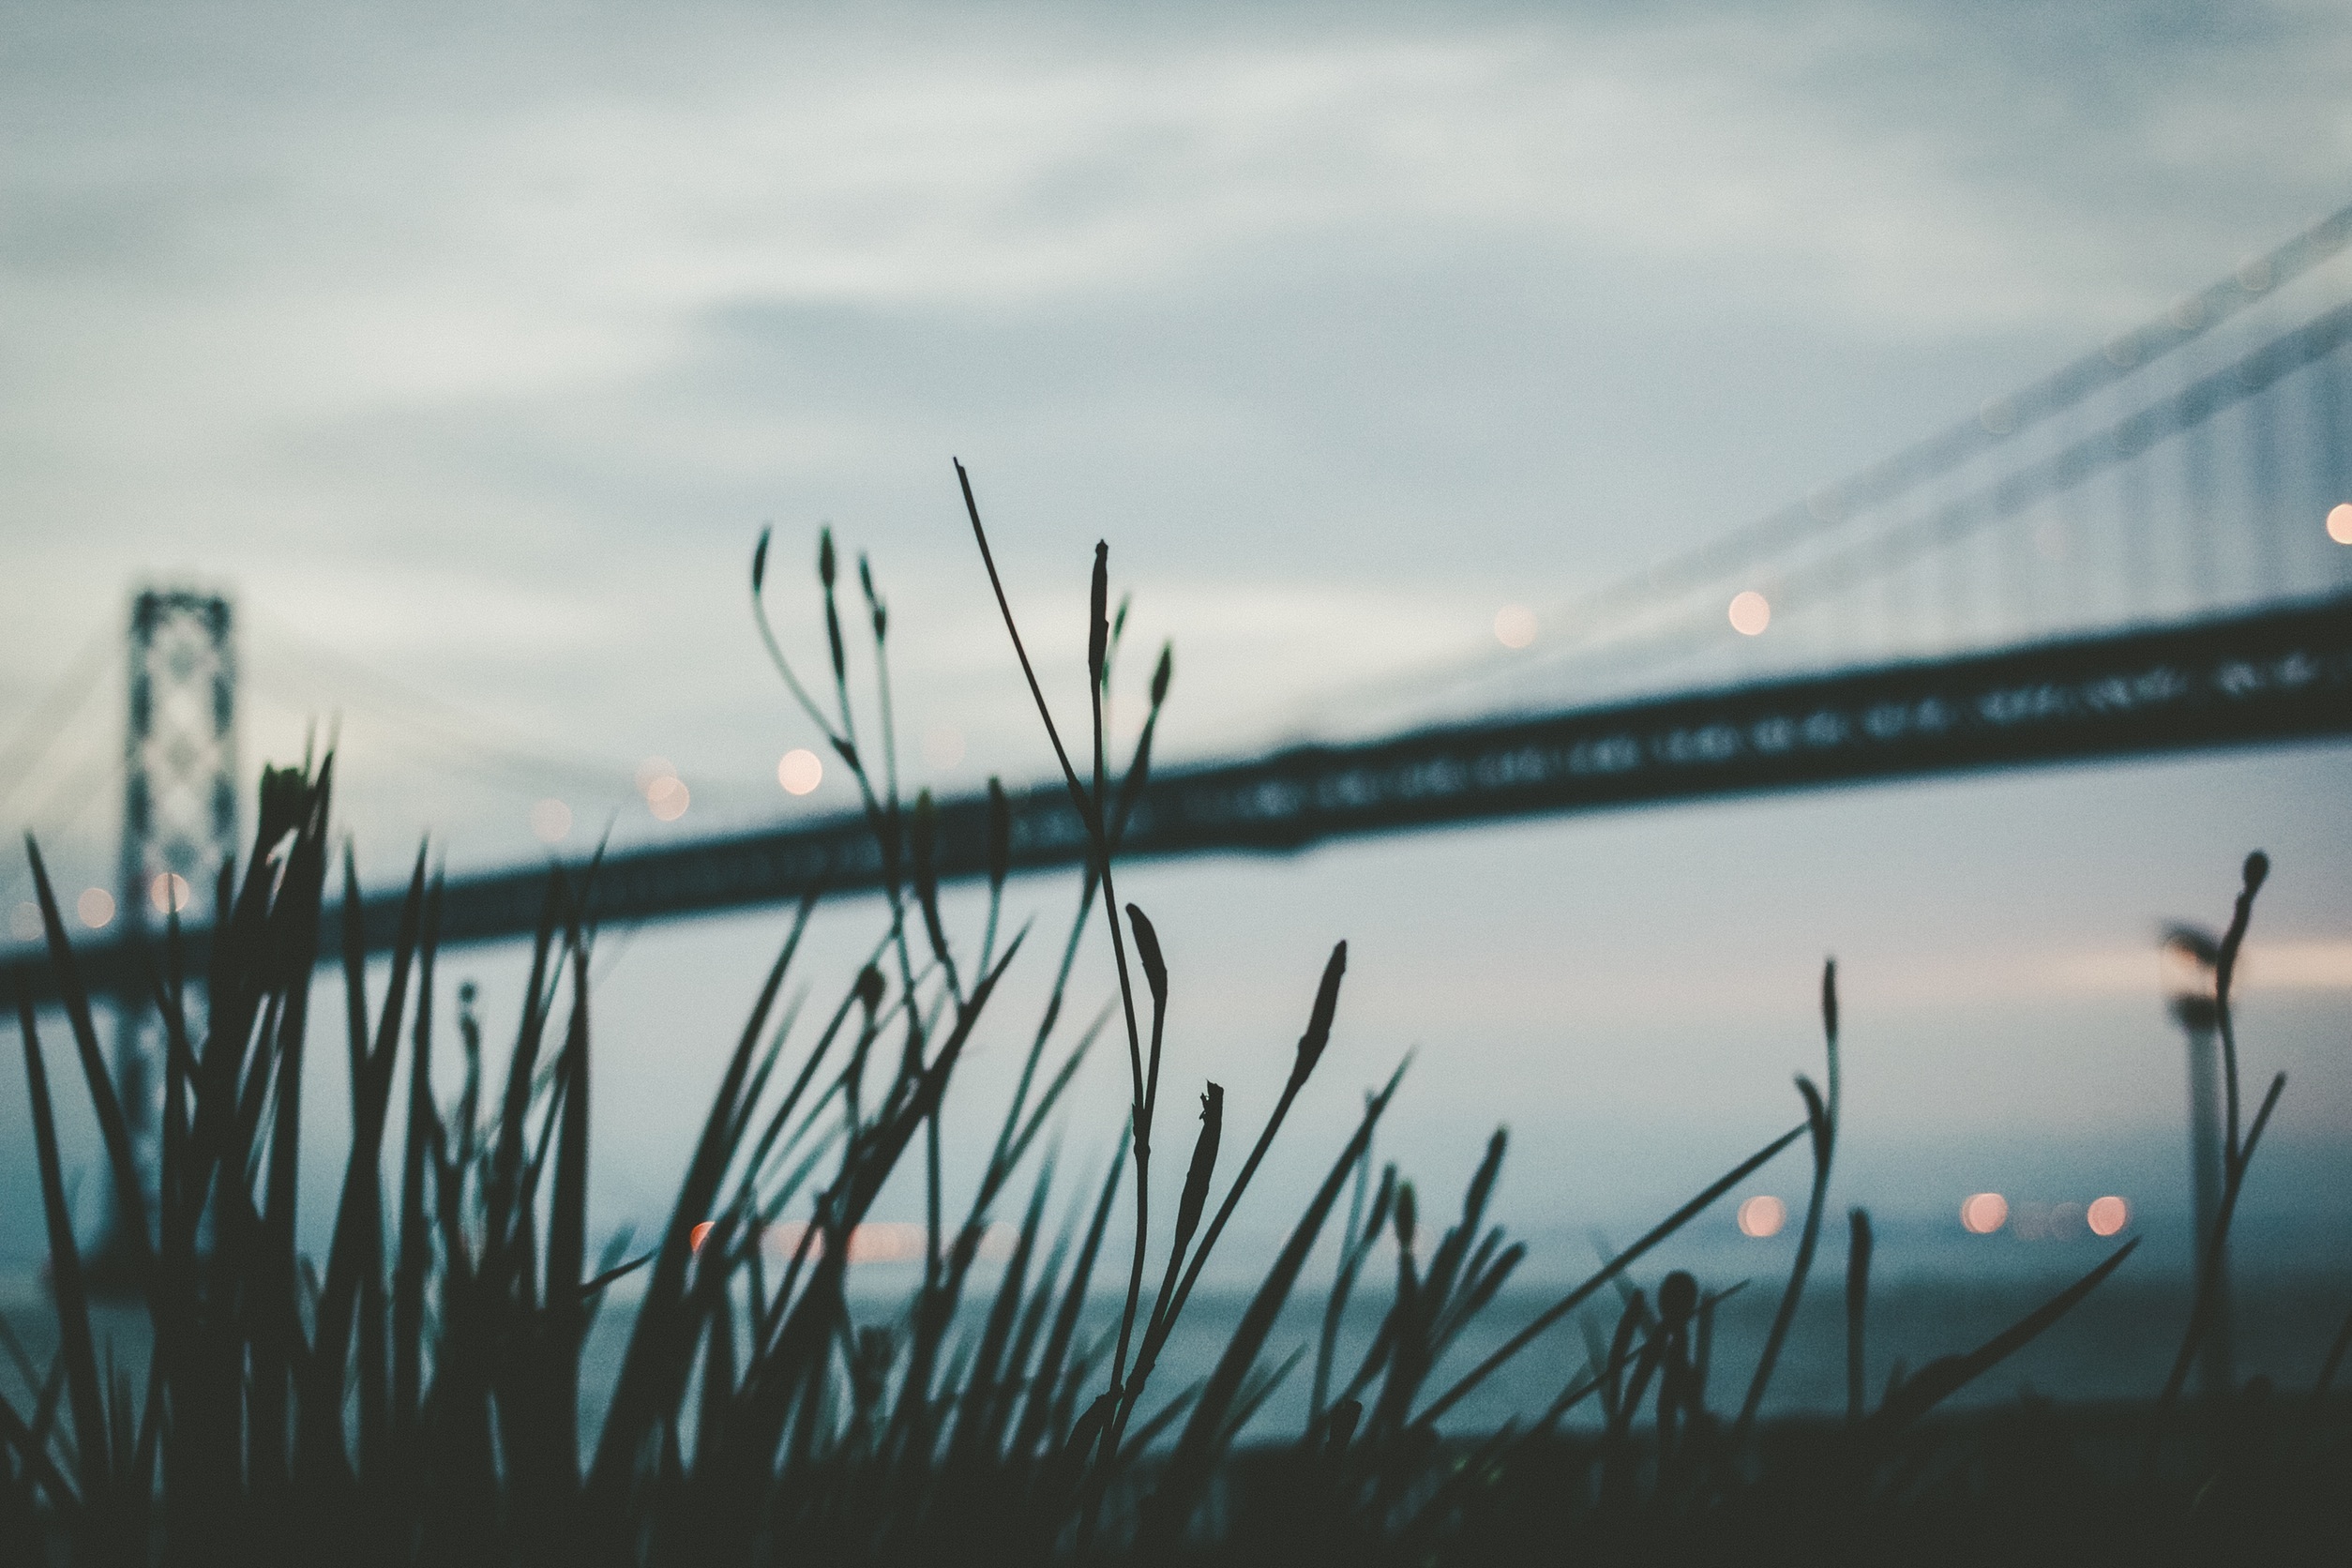
sea, coast, water, grass, ocean, horizon, silhouette, cloud, plant, sky, sunrise, sunset, bridge, photography, sunlight, morning, wave, wind, dawn, travel, dusk, evening, line, golden, reflection, macro, usa, closeup, gate, blurred, san, background, famous, francisco, destination, atmospheric phenomenon